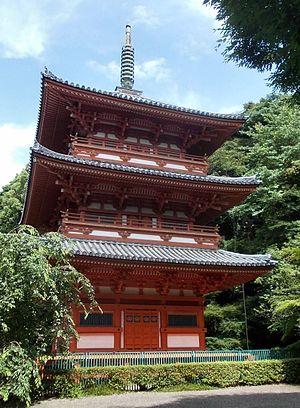
Le Kiyomizu-dera est un temple bouddhiste Tendai situé dans la ville de Miyama, préfecture de Fukuoka au Japon. Son préfixe honorifique sangō est motoyoshizan.